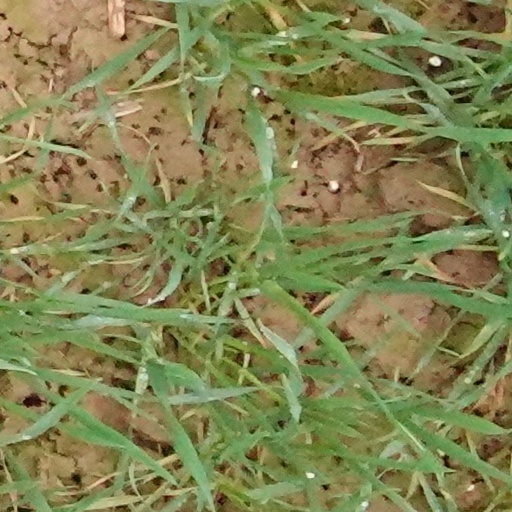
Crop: wheat